Dizzy Reed

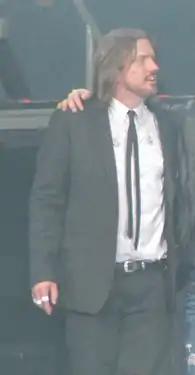
Reed after a Guns N' Roses concert in 2010.

As an adult, Reed pursued a music career in Los Angeles. He was a founding member of the club band The Wild in the late 1980s, with whom he spent five years.